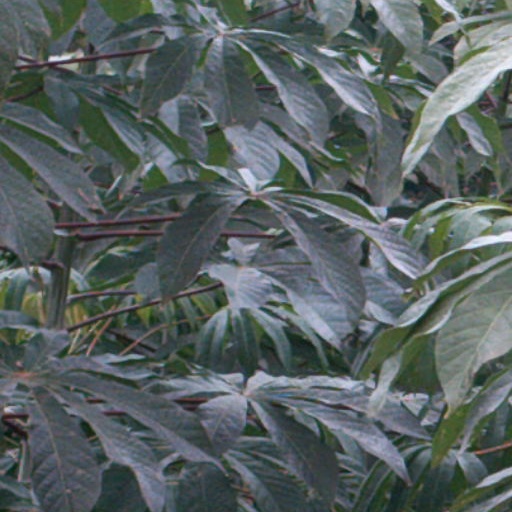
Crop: cassava